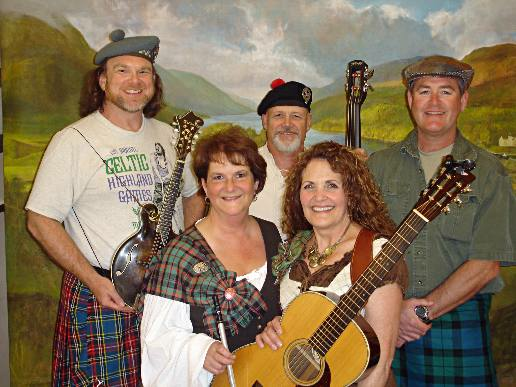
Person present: Yes